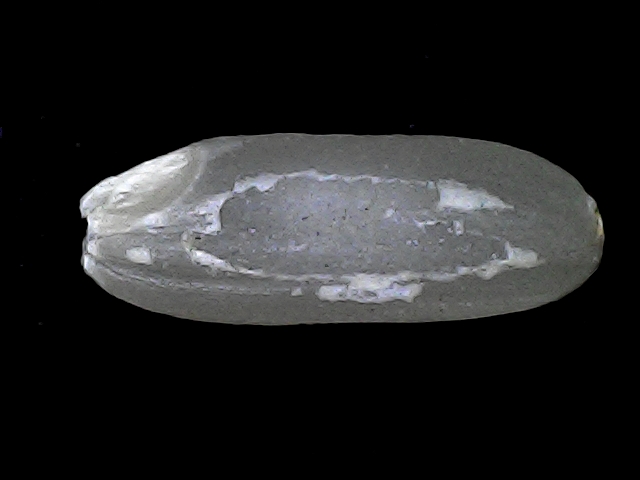
Rice variety: BD85